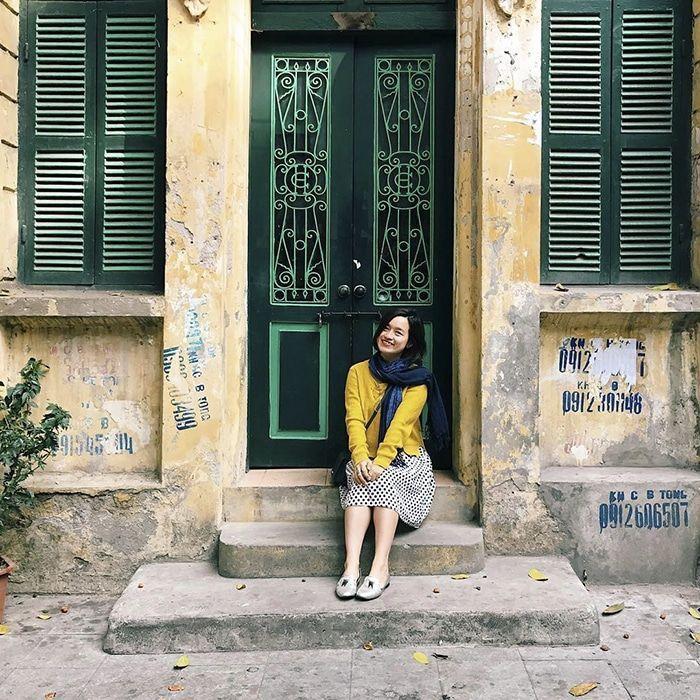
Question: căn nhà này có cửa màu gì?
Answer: căn nhà này có cửa màu xanh lá